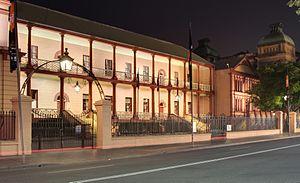
L'architecture de Sydney, la plus ancienne ville d'Australie, se caractérise par l'absence d'une architecture uniforme et par la juxtaposition des styles qui se sont succédé au cours des 200 ans d'histoire de la ville, depuis ses modestes débuts avec des matériaux locaux et le manque de financement jusqu'aux gratte-ciels modernes.